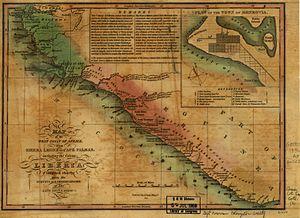
L'histoire du Liberia en tant que pays commence en 1845, année où il a été fondé par une société américaine de colonisation, l'American Colonization Society, pour y installer des esclaves noirs libérés. Rapidement, un malaise entre américano-libériens et population autochtone apparaît.